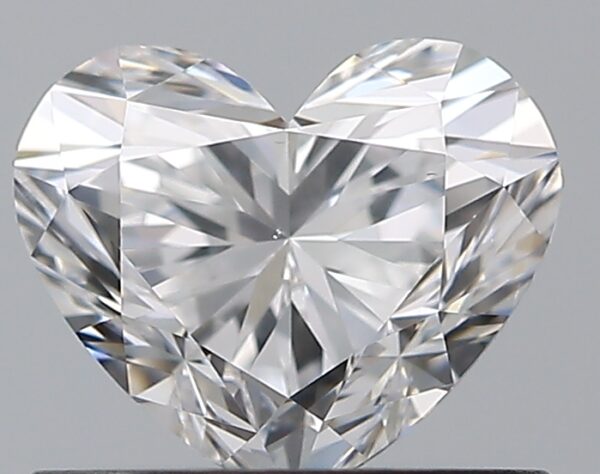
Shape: heart
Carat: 0.73
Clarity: VS2
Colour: D
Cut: EX
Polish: EX
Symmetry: VG
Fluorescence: N
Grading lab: GIA
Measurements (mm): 5.24 x 6.25 x 3.77